Georges Fragerolle

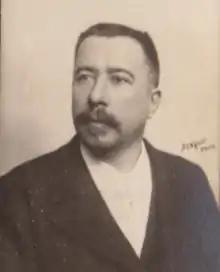

Auguste-Georges-Prosper Fragerolle (11 March 1855 – 19 February 1920) was a French musician and composer.